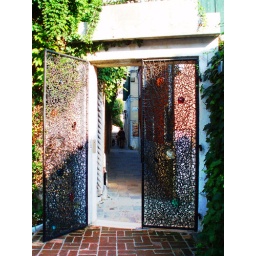
These wire and glass doors were in the garden area of the Peggy Guggenheim Museum in Venice, Italy.